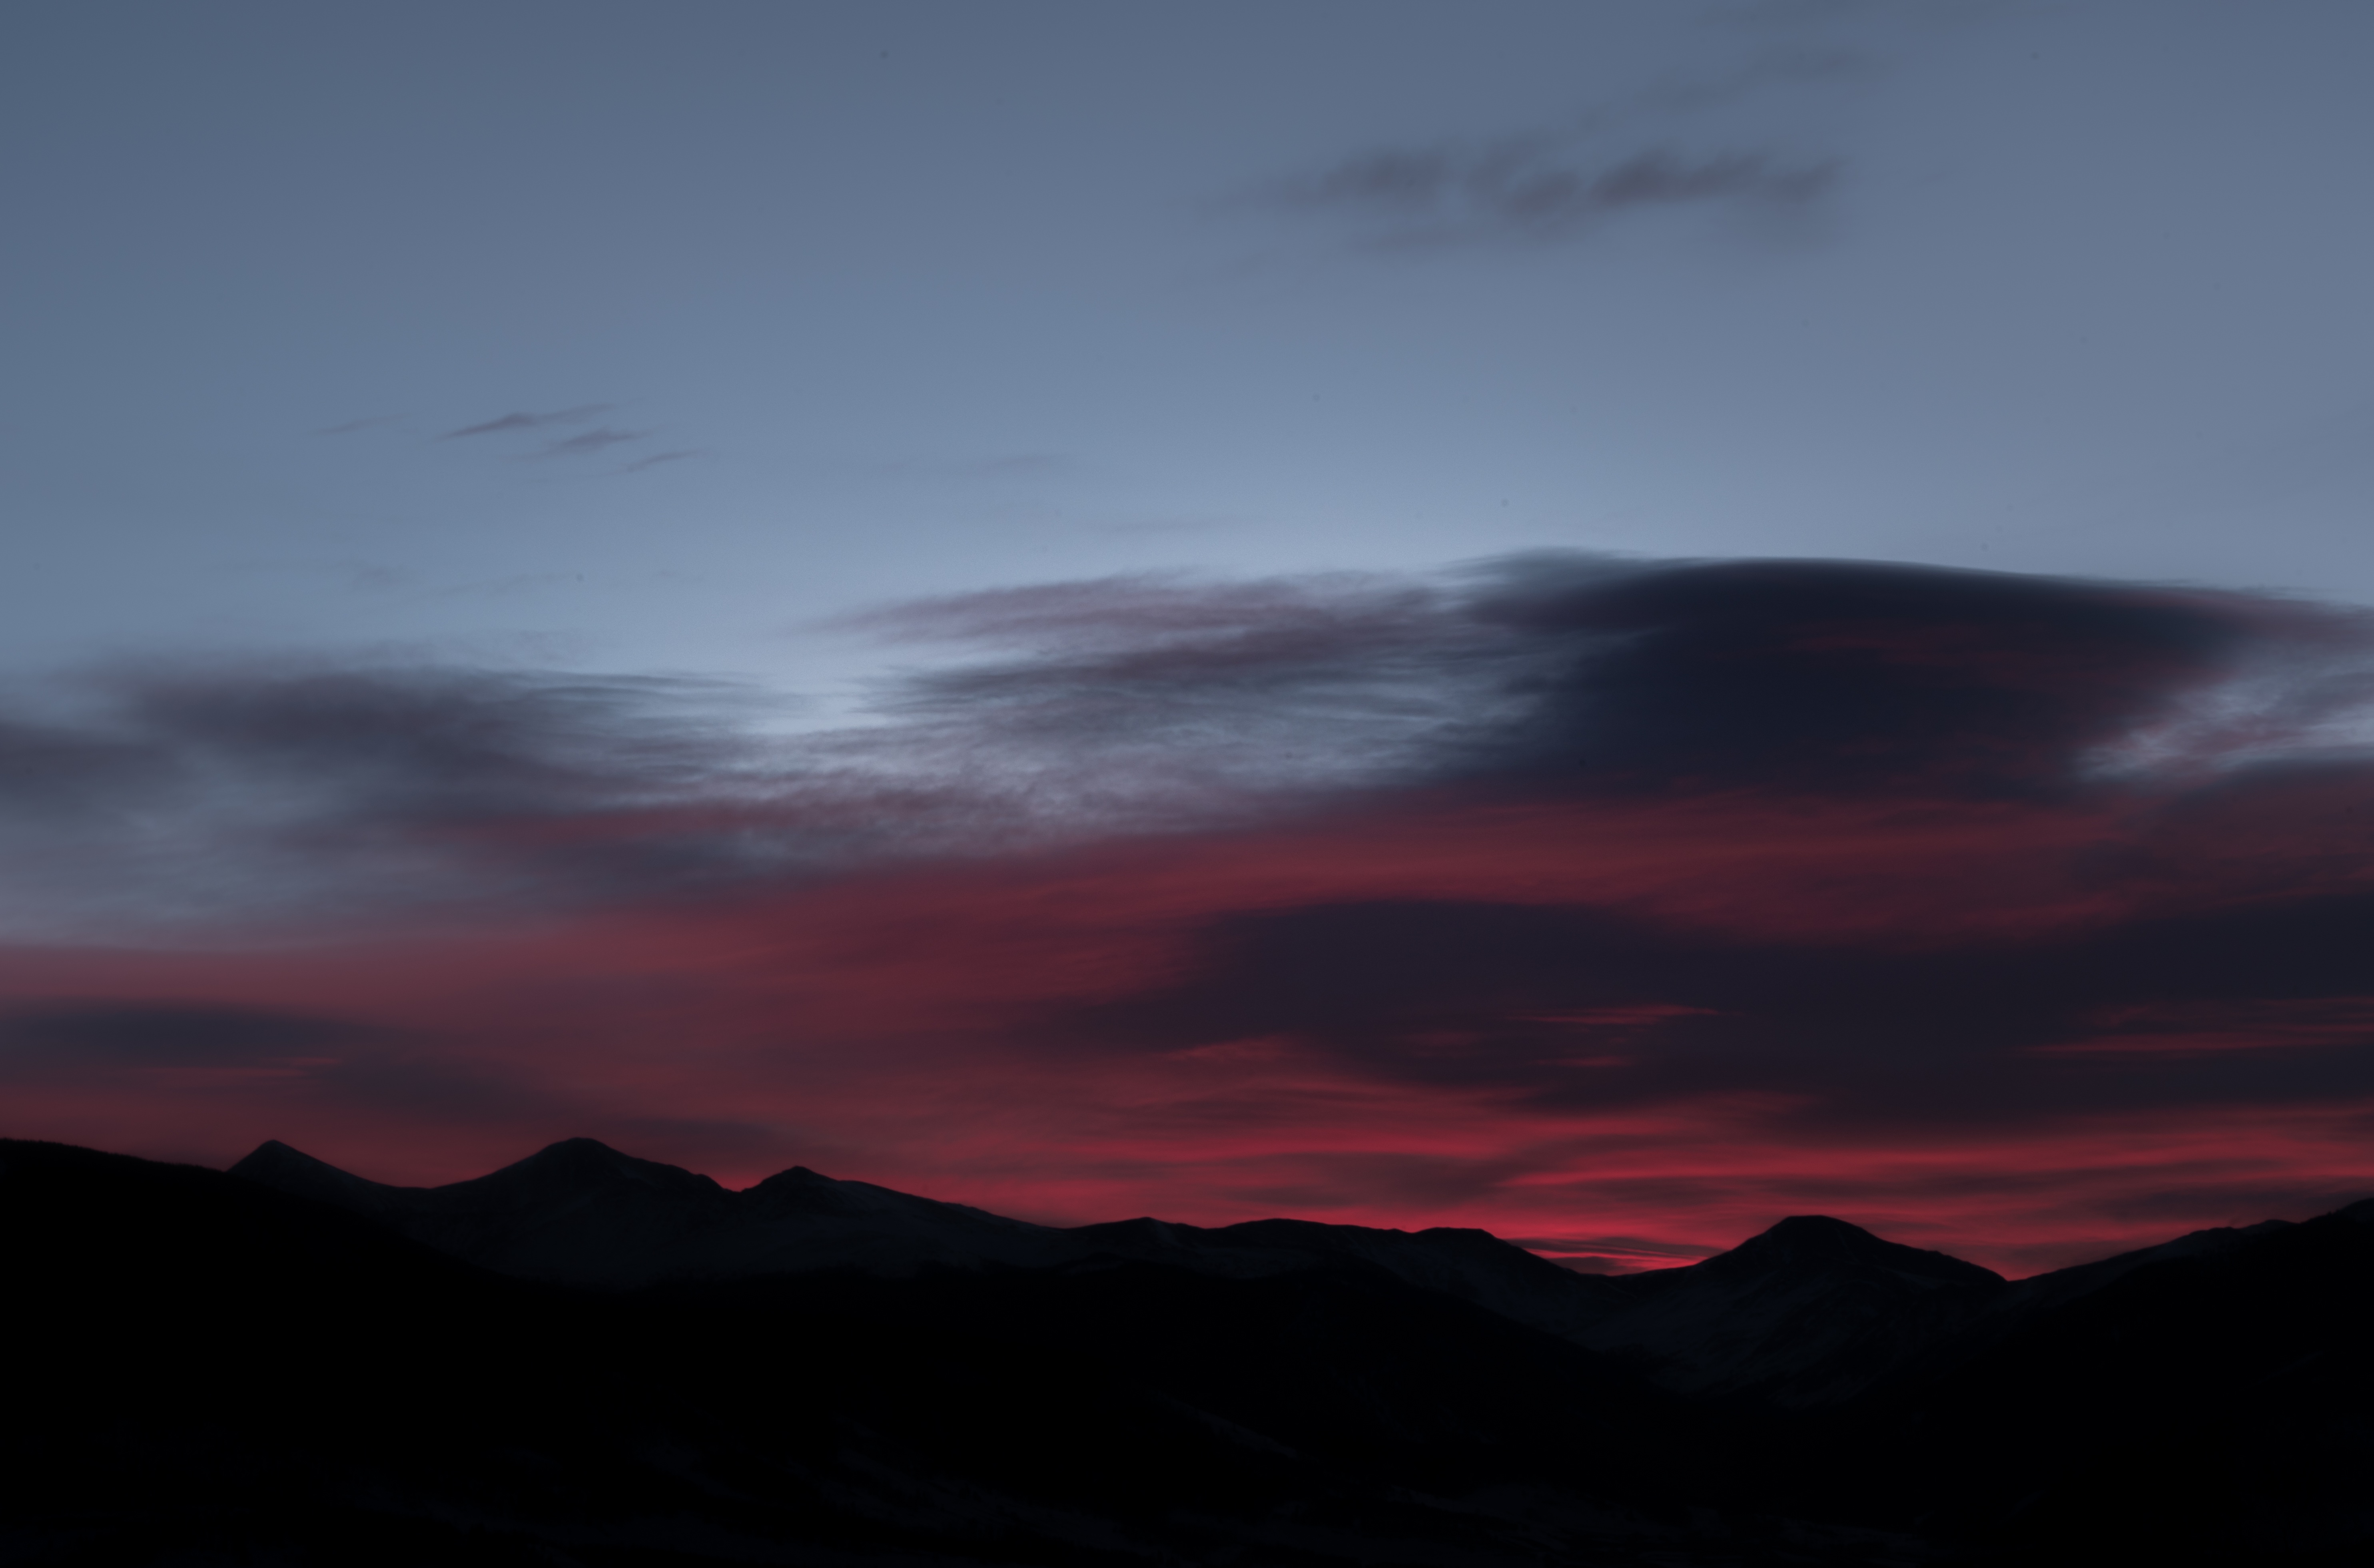
horizon, mountain, cloud, sky, sunrise, sunset, morning, hill, dawn, atmosphere, dusk, evening, darkness, afterglow, atmospheric phenomenon, mountainous landforms